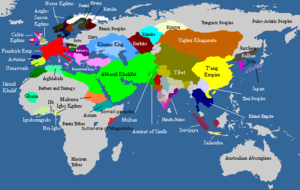
La Chine reconnait l'indépendance du Tibet.
L'Empire de Kanem-Bornou est fondé vers cette époque en Afrique occidentale, dans la région du lac Tchad.